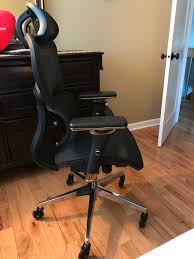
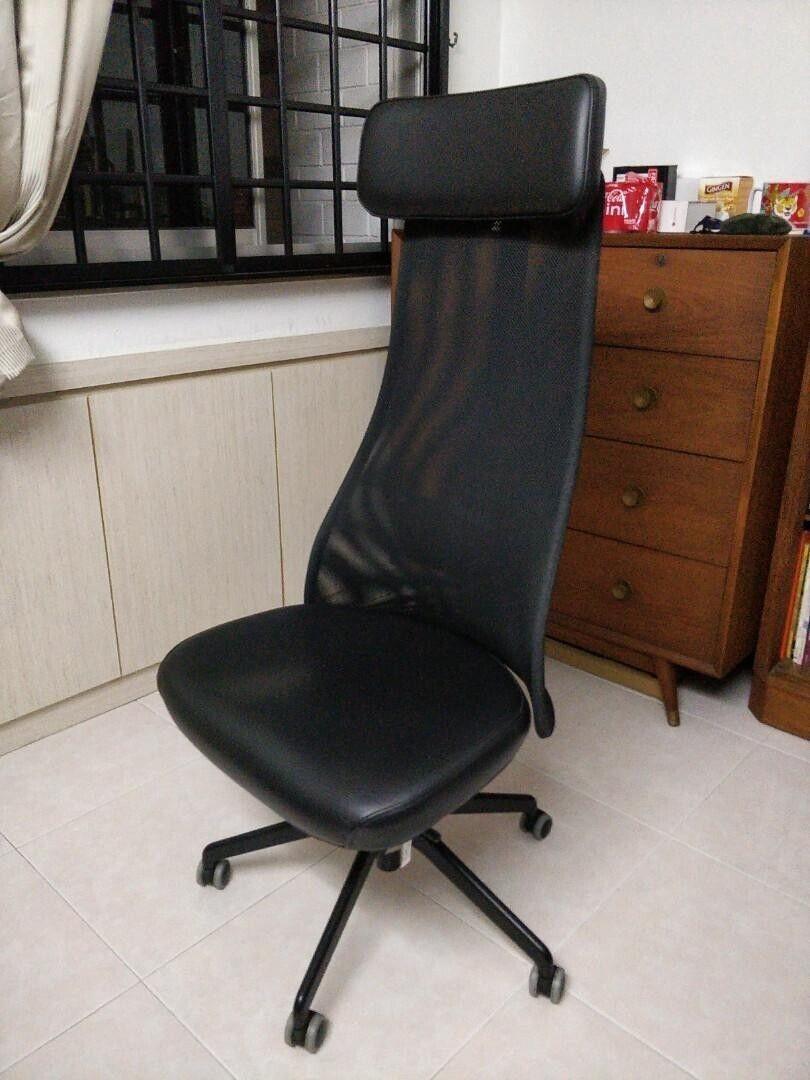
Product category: items_chair
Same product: no